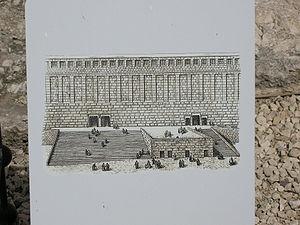
Les portes de Houldah est un ensemble de portes, aujourd'hui murées, situées dans la muraille méridionale du mont du Temple dans la vieille ville de Jérusalem. Sur le côté ouest se trouve une porte double à deux arches, et vers l'est une porte triple à trois arches.
La vieille ville de Jérusalem est constituée de quatre quartiers qui sont entourés dans leur ensemble par les murailles de Jérusalem. Sa surface totale ne dépasse pas 0,86 km².